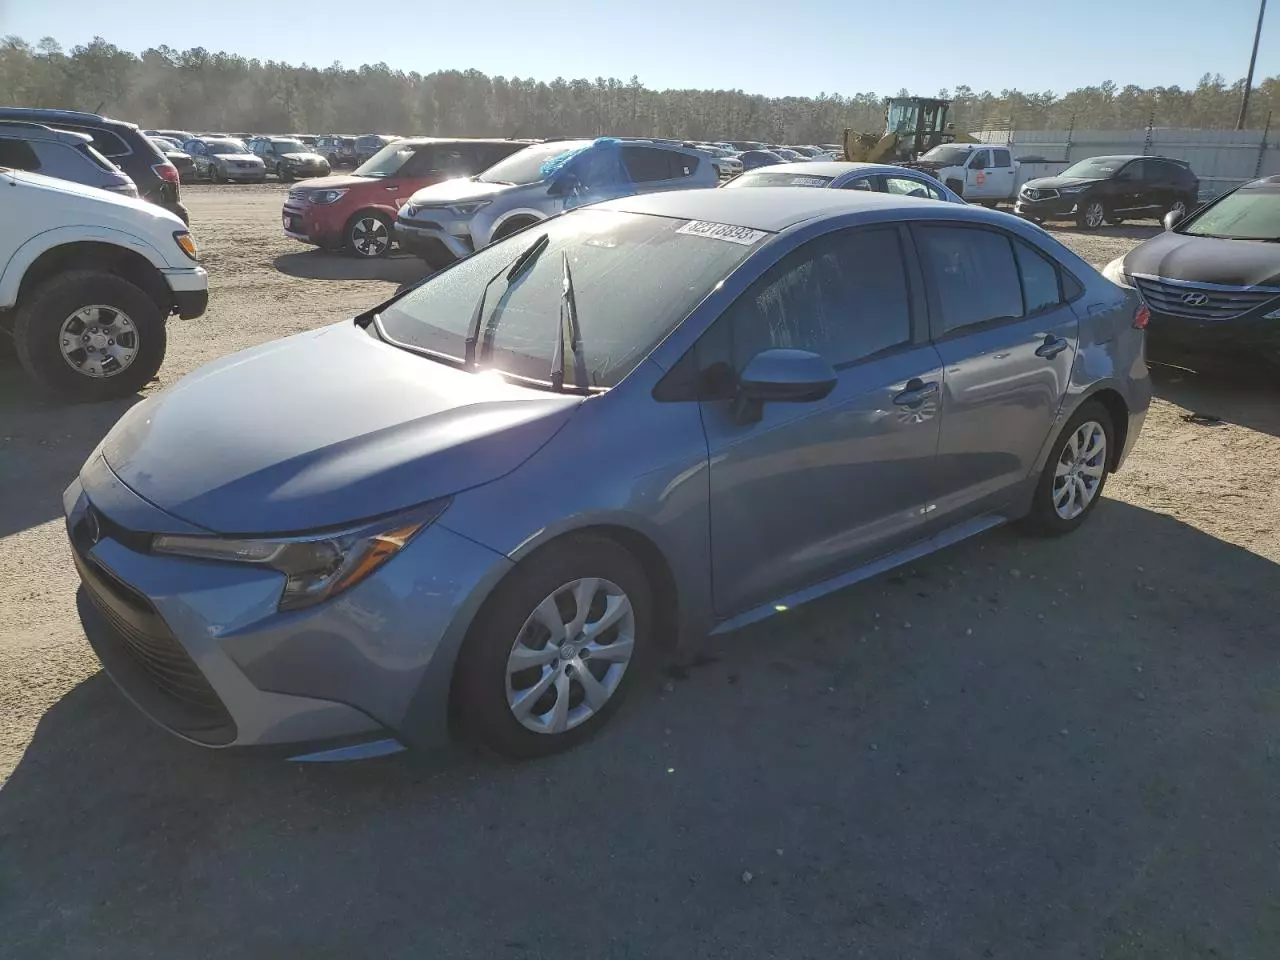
Aucun dommage détecté.
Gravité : aucun